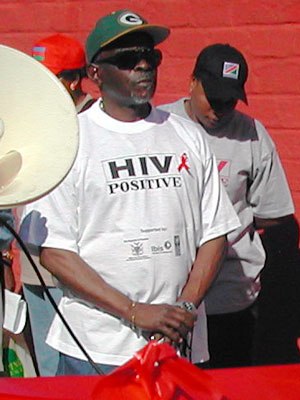
Nahas Angula
Nahas Angula
Nahas Gideon Angula er en namibisk politiker som repræsenterer SWAPO. Angula blev indsat som statsminister den 21. marts 2005 af præsident Hifikepunye Pohamba, som han tabte præsidentvalget til i 2004. Angula var landets premierminister frem til 4. december 2012, hvor han blev afløst af Hage Geingob.